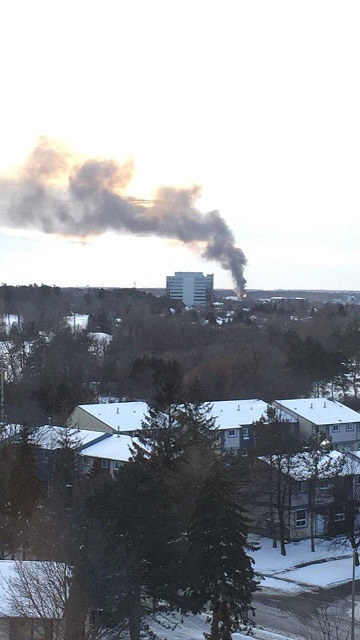
Fire: no
Smoke: yes